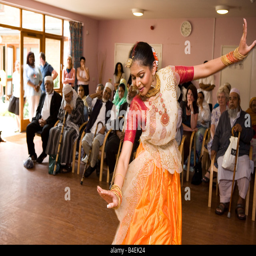
dancer performing at an old people 's home